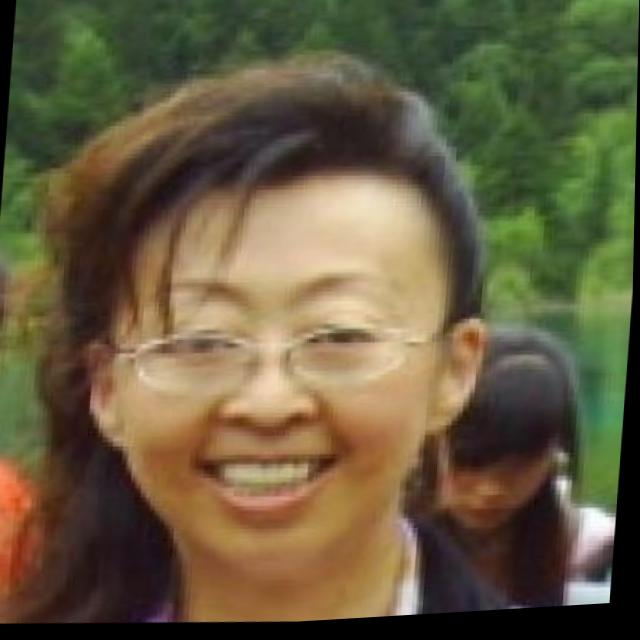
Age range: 45-64